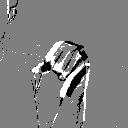
ASL letter: j